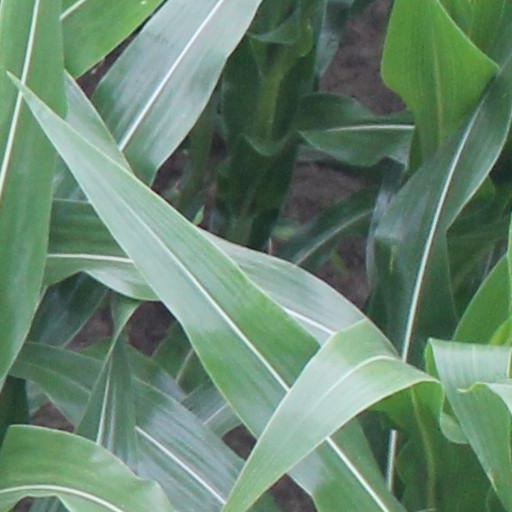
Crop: maize; corn